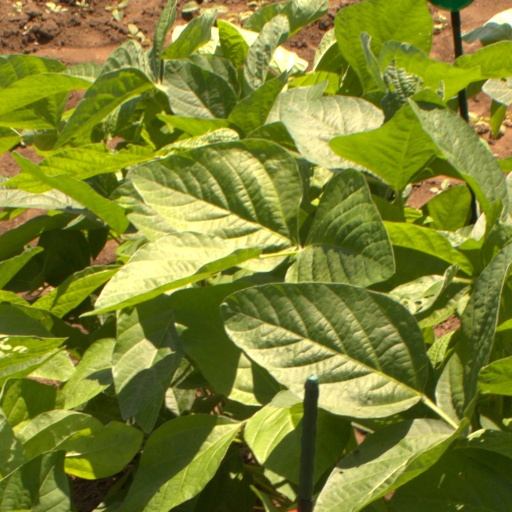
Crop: soybean